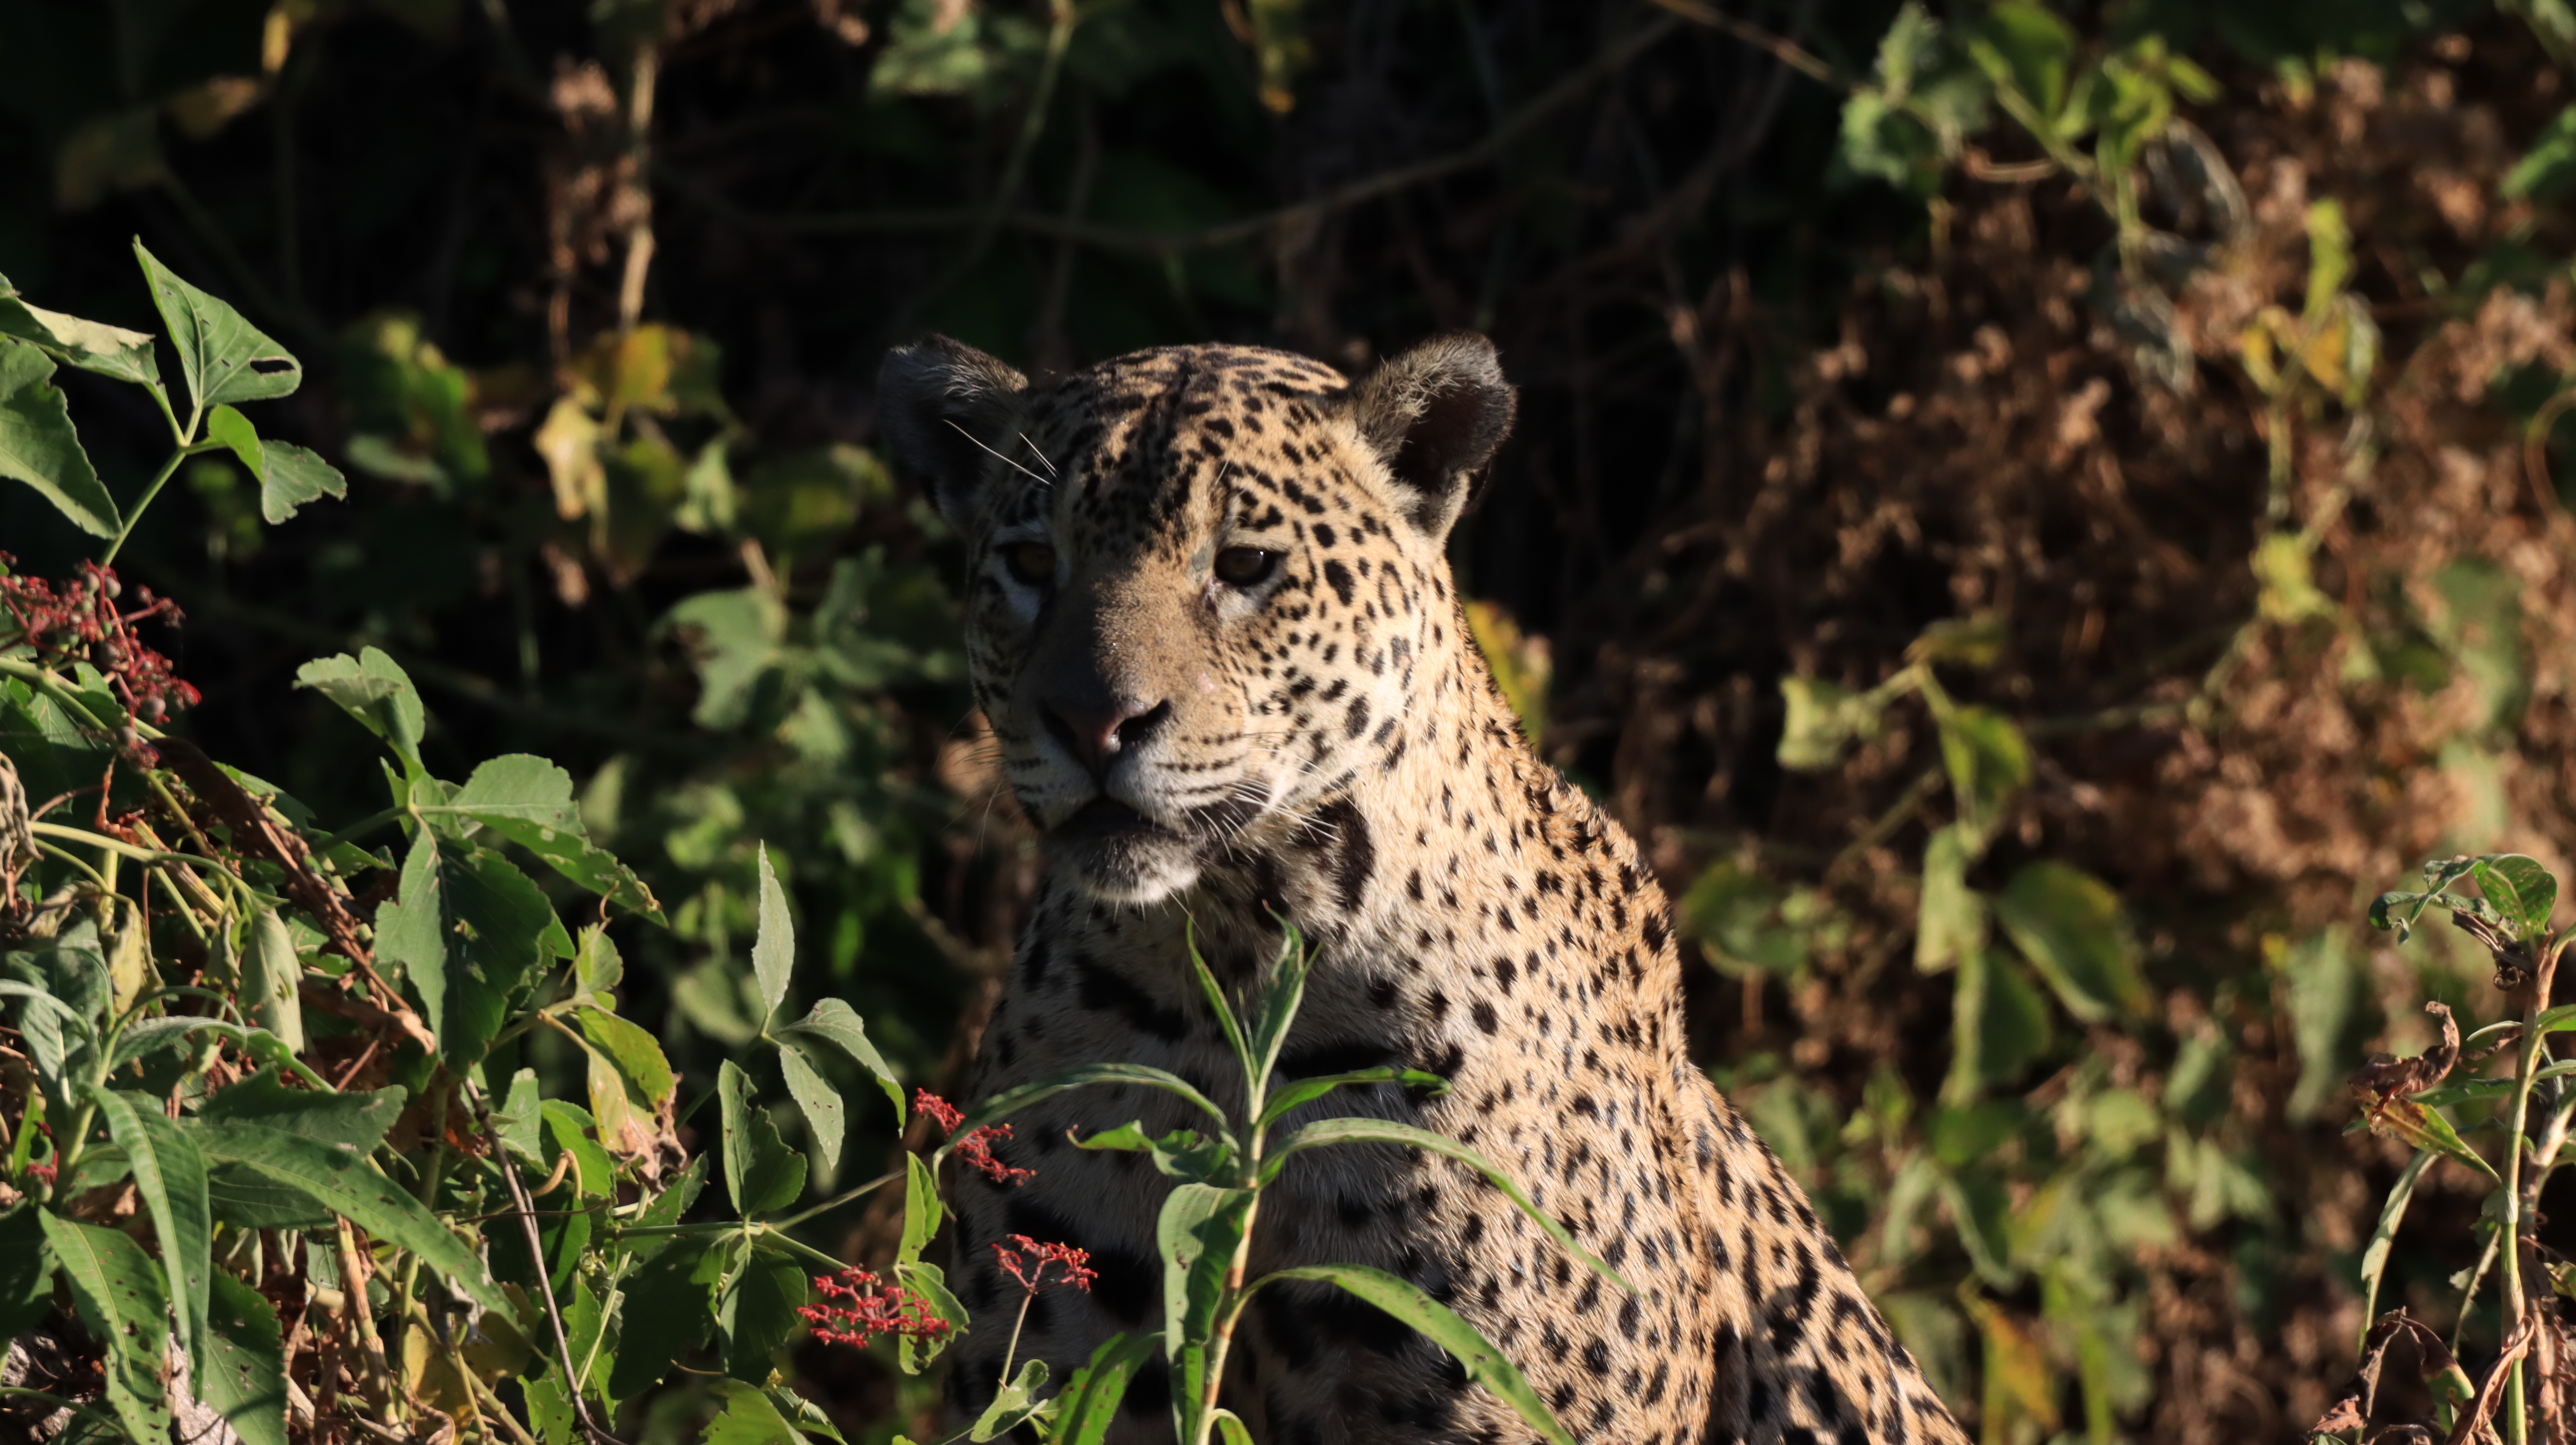
Jaguar: Marcela